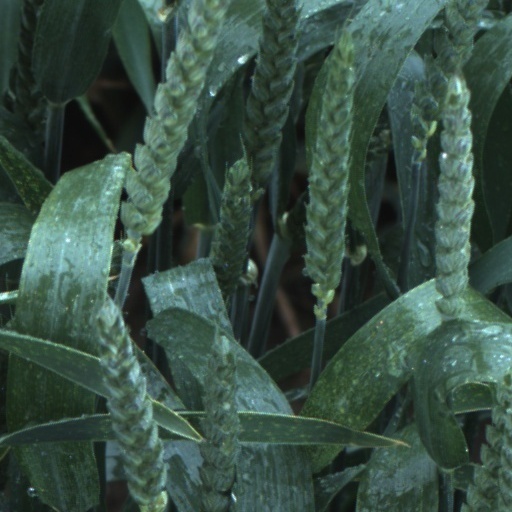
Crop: wheat